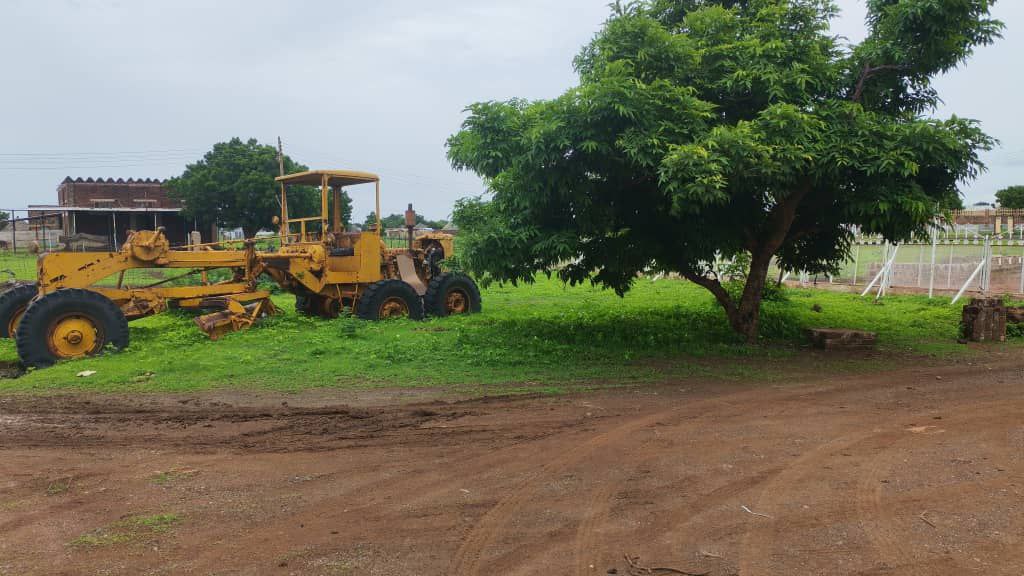
الوصف بالفصحى: آلية تسوية ارض متوقِّفٌة في الظل تحت شجرة كبيرة فوق العشب الاخضر
الوصف بالعامية السودانية: جرار واقف في الضل تحت شجرة كبيرة فوق نجيلة و خدار
التصنيف: Agriculture & Livestock